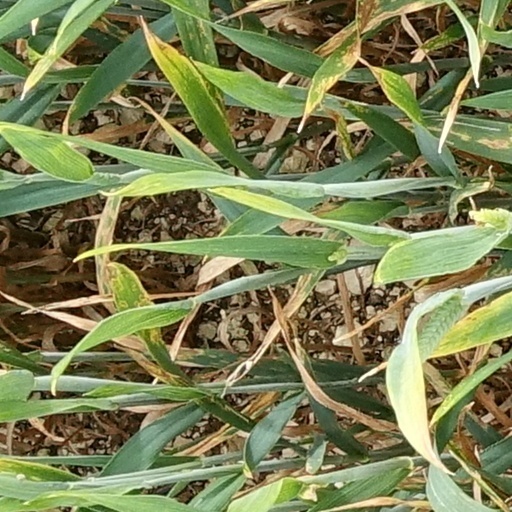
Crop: wheat